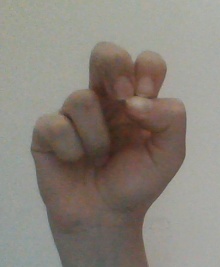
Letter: gaaf